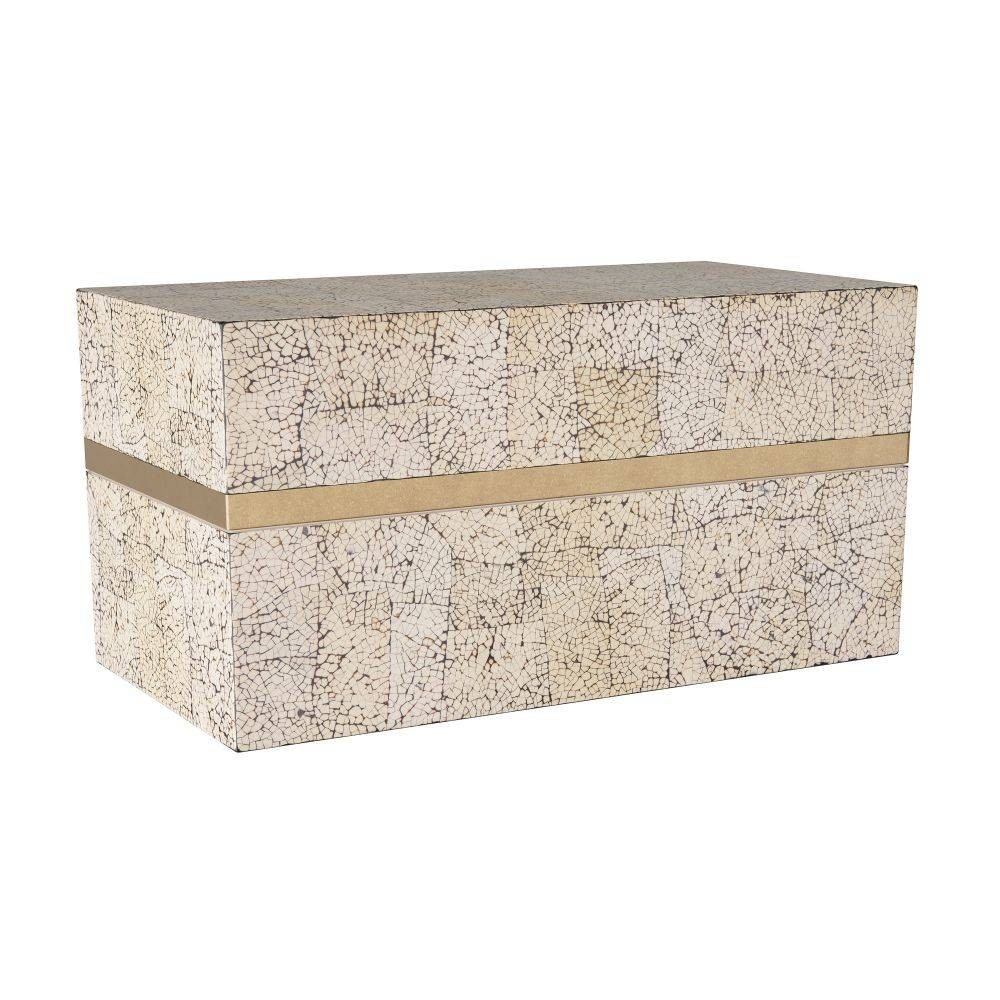
Yanis Box in Ivory & Black
Width: 12.00" Height: 6.00" Length: 6.00"
Brand: Arteriors
Category: Home & Garden > Decor > Trunks